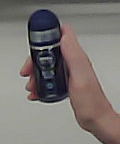
Product: nivea_rollon